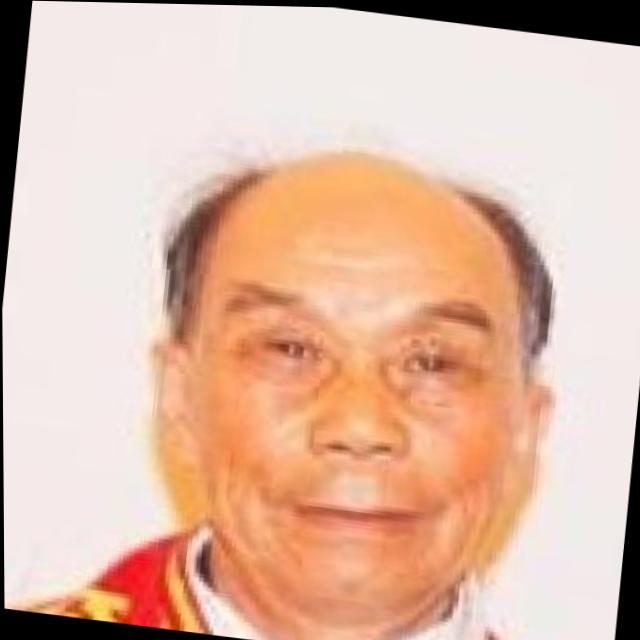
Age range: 65+